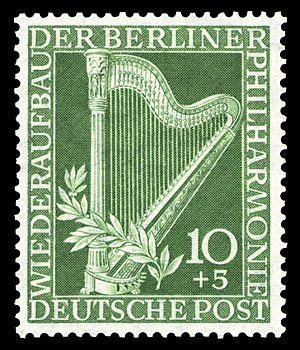
Overpris (frimærker)
Frimærke fra Vesttyskland i 1950 med overpris til genopbygningen af Berliner Philharmonikerne.
Frimærker med overpris udstedes for at støtte et givet formål, typisk et velgørenhedsformål, og de sælges derfor til en pris, der ligger over deres frankeringsværdi.